List of chief justices of India

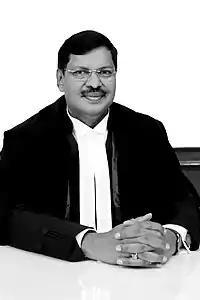
Bhushan Ramkrishna Gavai, current CJI since 14 May 2025

The chief justice of India is the highest-ranking officer of the Indian judiciary and the chief judge of the Supreme Court of India. As head of the Supreme Court, the chief justice is responsible for the allocation of cases and appointment of constitutional benches which deal with important matters of law. In accordance with Article 145 of the Constitution of India and the Supreme Court Rules of Procedure of 1966, the chief justice allocates all work to the other judges.